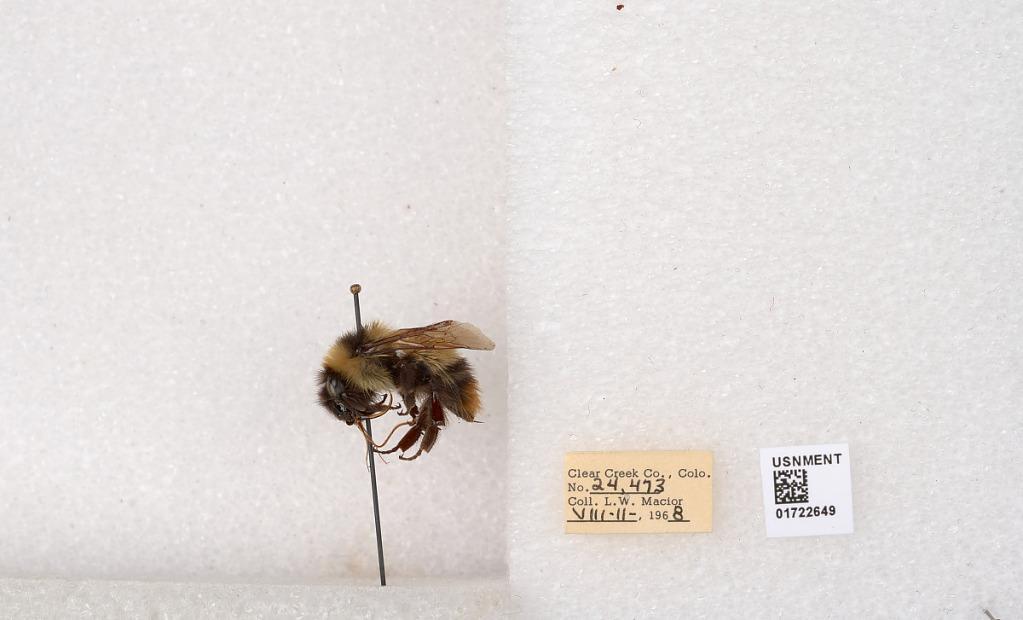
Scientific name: Bombus kirbyellus
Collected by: L. Macior
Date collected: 1968-8-11
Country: United States
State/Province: Colorado
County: Clear Creek
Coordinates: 39.6891, -105.644